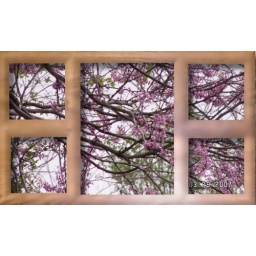
red bud trees in a frame